Holland (album)

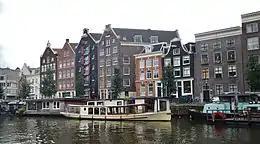
The Kromme Waal canal seen on the "Holland" cover, pictured in 2013

The front cover depicts (upside down) a tugboat in the Kromme Waal, a canal in central Amsterdam. "Holland" was packaged with a 12-page booklet that provided a historical overview of the album's making, plus a bonus EP, "Mount Vernon and Fairway", that Brian and Carl had produced during the "Holland" sessions. The EP represented a compromise, as Brian had wanted "Mount Vernon and Fairway" featured on the album, a proposal that his bandmates had vetoed.